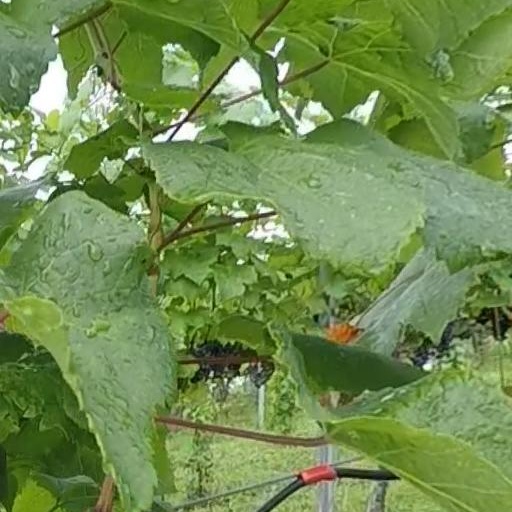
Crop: grape